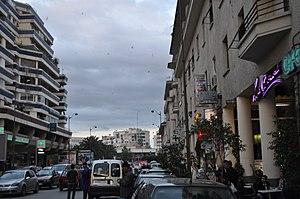
Fès, Maroc